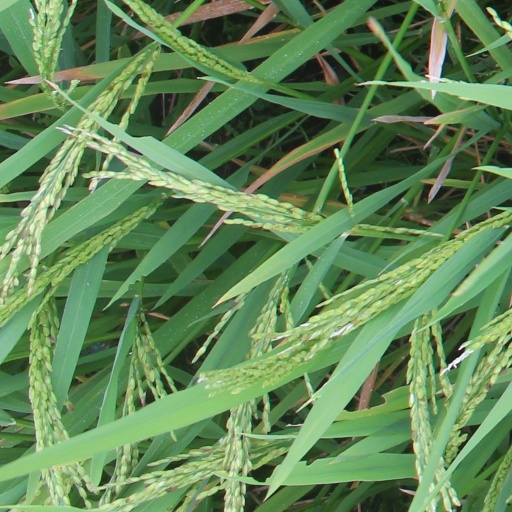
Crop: rice